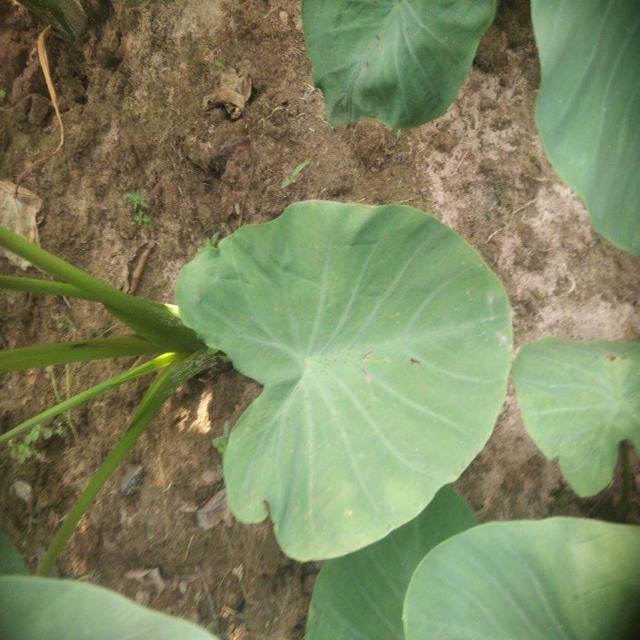
Label: Early_Blight